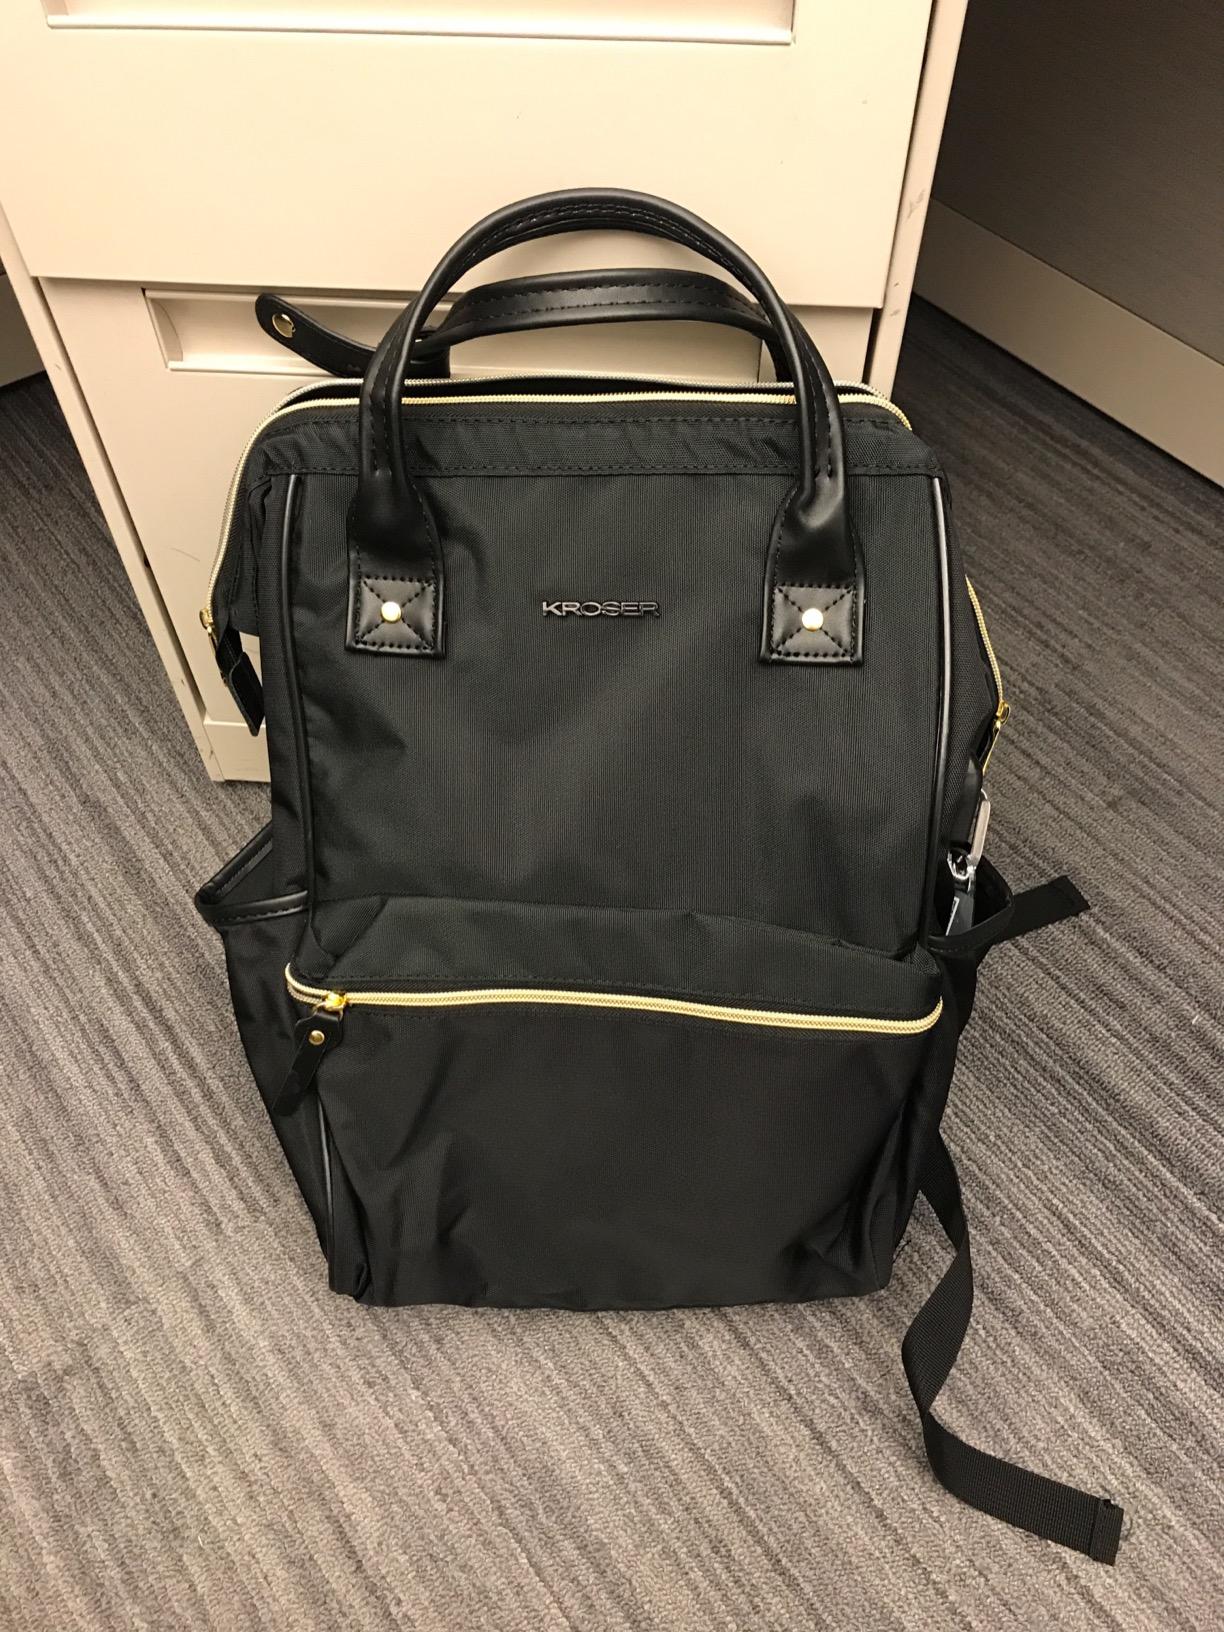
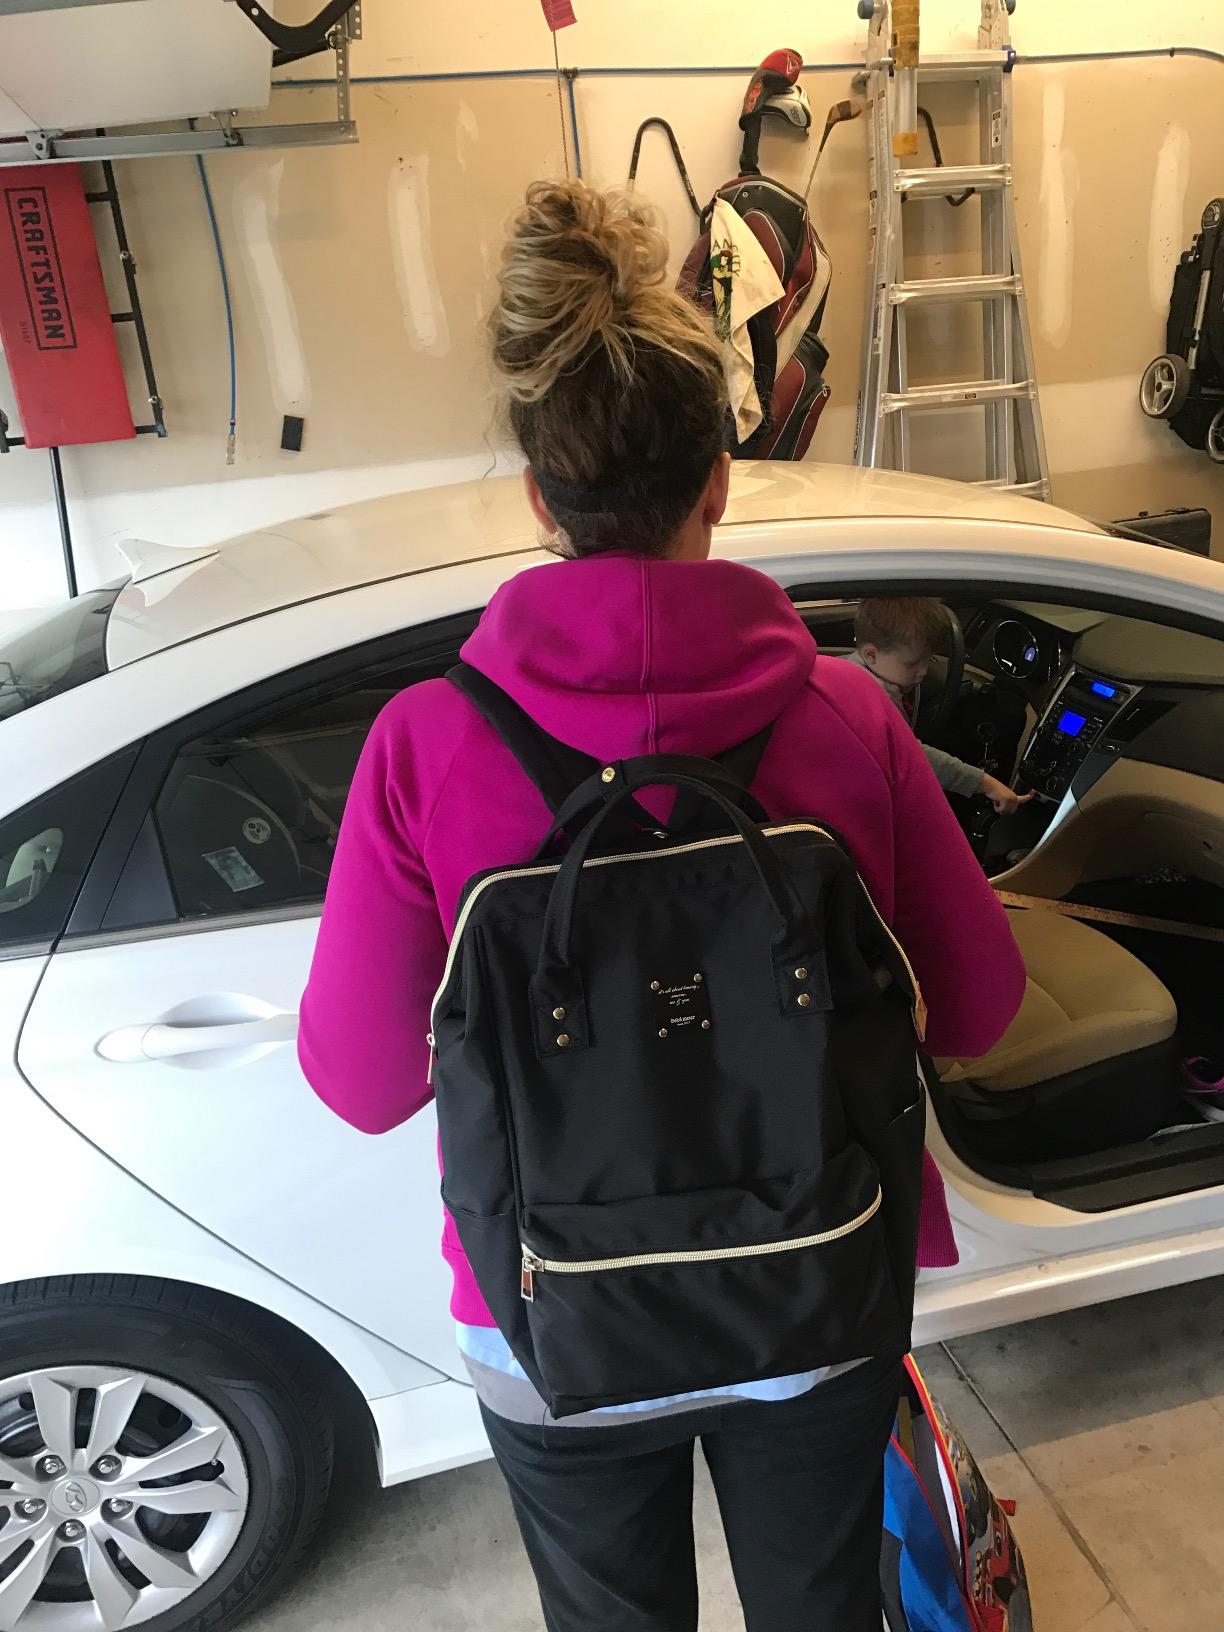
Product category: bag
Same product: no